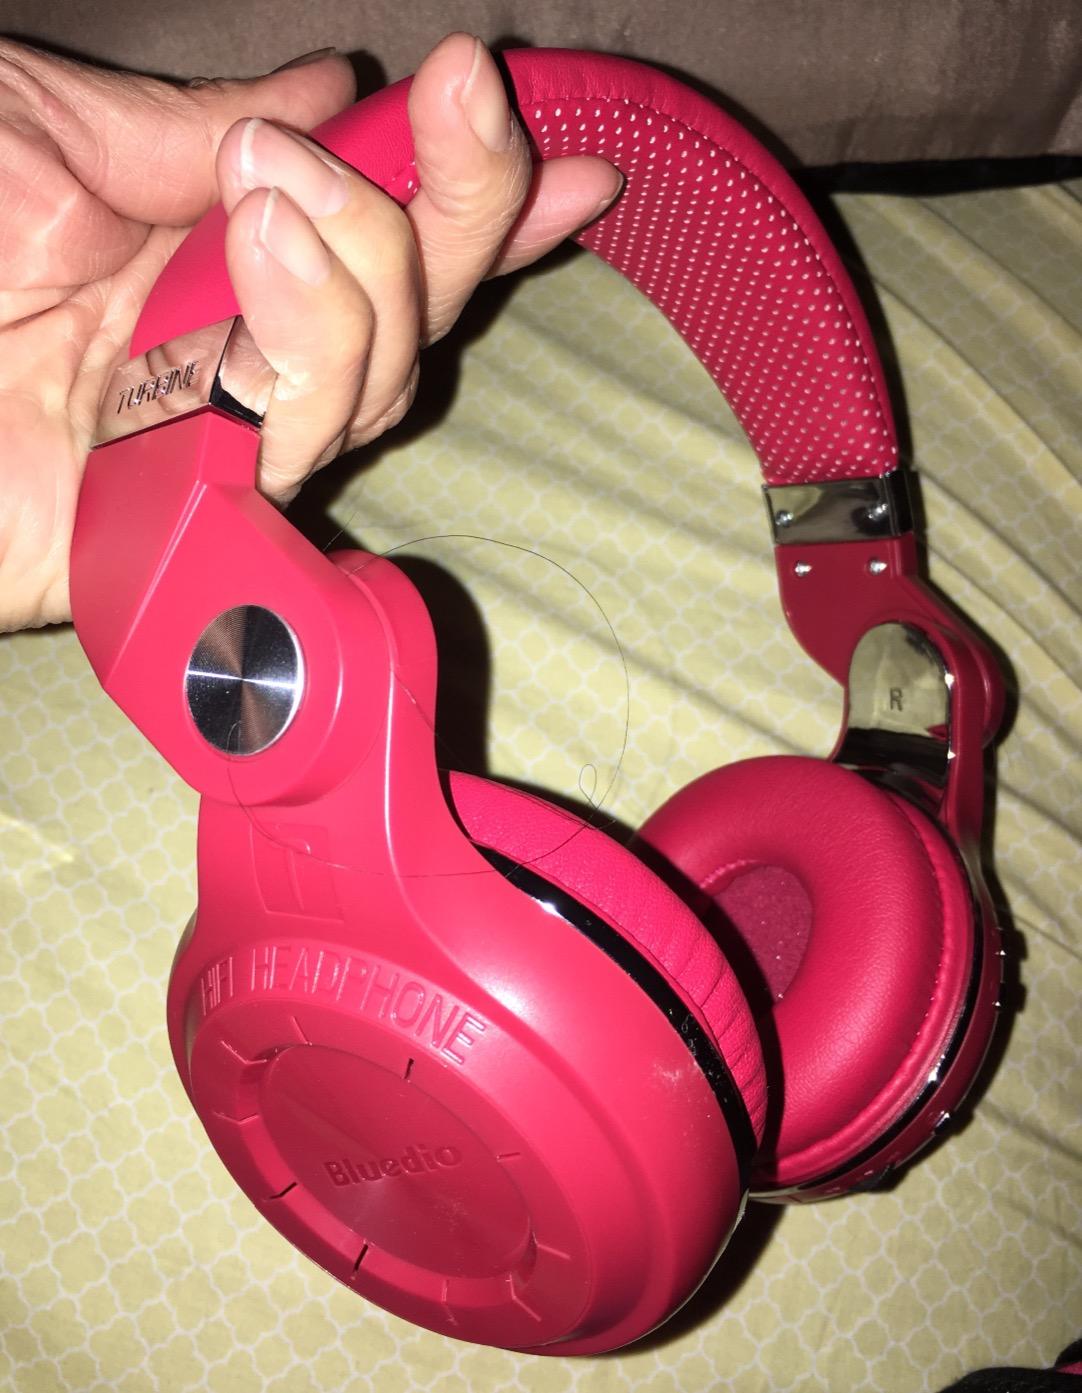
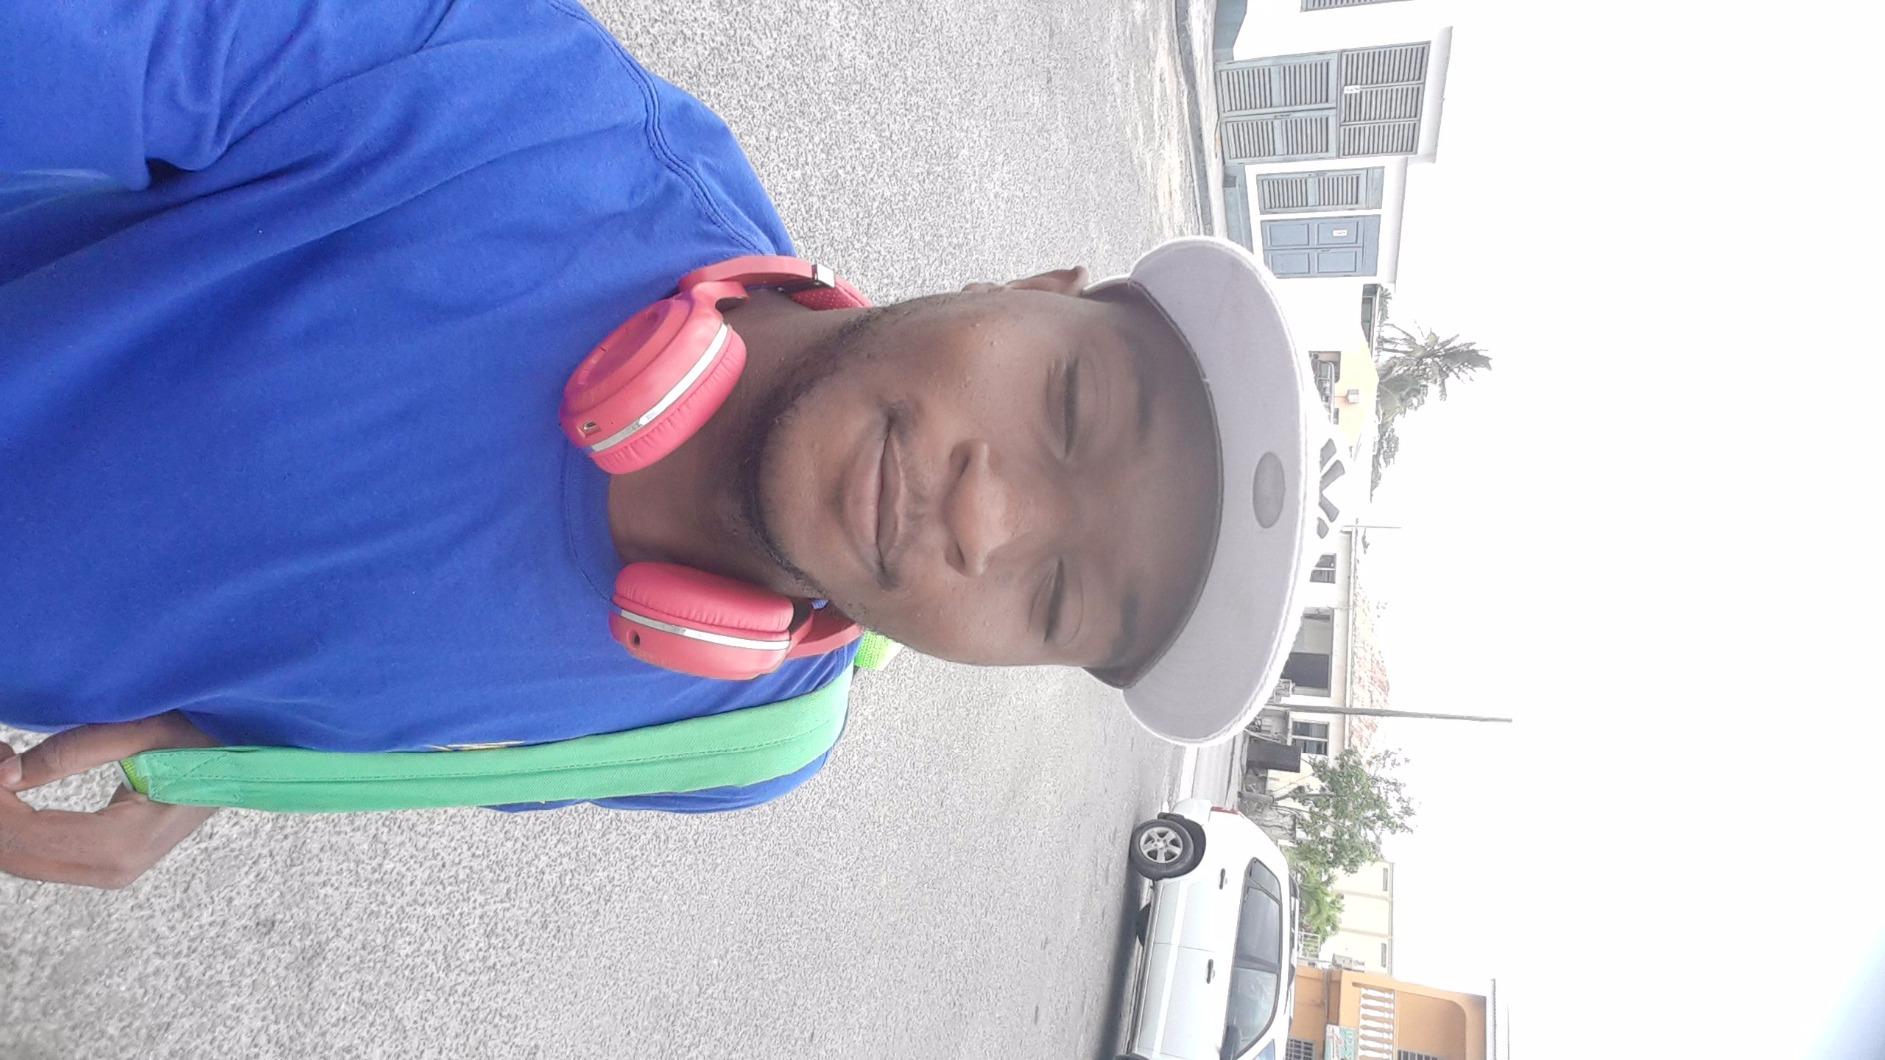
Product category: headphones
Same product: yes